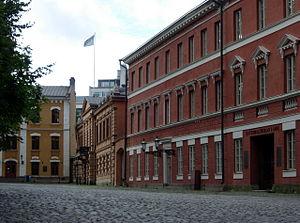
L'ancienne grande place est la place du marché médiévale située au centre de Turku en Finlande.